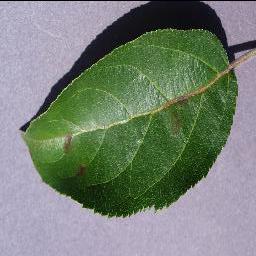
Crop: apple
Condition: scab